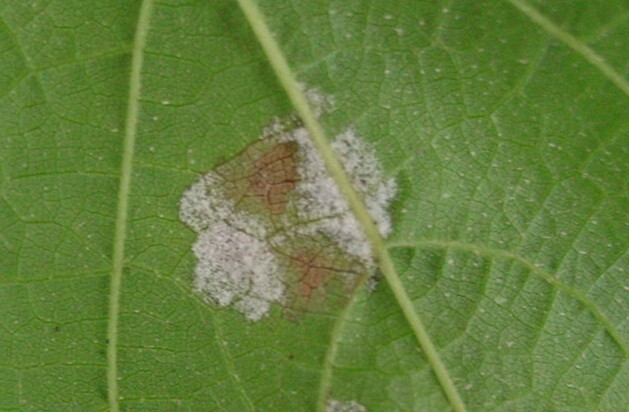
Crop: cherry
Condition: powdery_mildew